Thutmose II

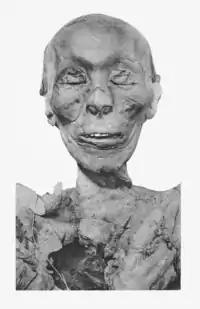
The mummified head of Thutmose II

Thutmose's reign is still traditionally given as 13 or 14 years. Although Ineni's autobiography can be interpreted to say that Thutmose reigned only a short time, it also calls Thutmose II a "hawk in the nest", indicating that he was perhaps a child when he assumed the throne. Since he lived long enough to father two children—Neferure and Thutmose III—this suggests that he may have had a longer reign of 13 years in order to reach adulthood and start a family. The German Egyptologist J. Von Beckerath uses this line of argument to support the case of a 13-year reign for Thutmose II. Alan Gardiner noted that at one point a monument had been identified by Georges Daressy in 1900, dated to Thutmose's 18th year, although its precise location has not been identified. This inscription is now usually attributed to Hatshepsut, who certainly did have an 18th year. Von Beckerath observes that a Year 18 date appears in a fragmentary inscription of an Egyptian official and notes that the date likely refers to Hatshepsut's prenomen Maatkare, which had been altered from Aakheperenre Thutmose II, with the reference to the deceased Thutmose II being removed. There is also the curious fact that Hatshepsut celebrated her Sed Jubilee in her Year 16, which von Beckerath believes occurred 30 years after the death of Thutmose I, her father, who was the main source of her claim to power. This would create a gap of 13 to 14 years where Thutmose II's reign would fit in between Hatshepsut and Thutmose I's rule. However Kara Cooney proposes Hatshepsut was celebrating 30 years of her father's dynasty (11 years for Thutmose I, 3 years for Thutmose II and 16 for Thutmose III) which would suggest short reign for her husband after all.